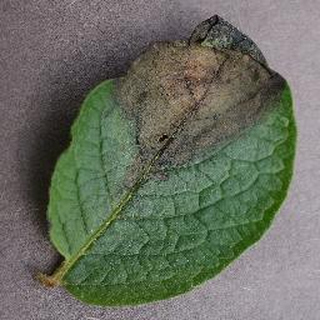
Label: potato_late_blight